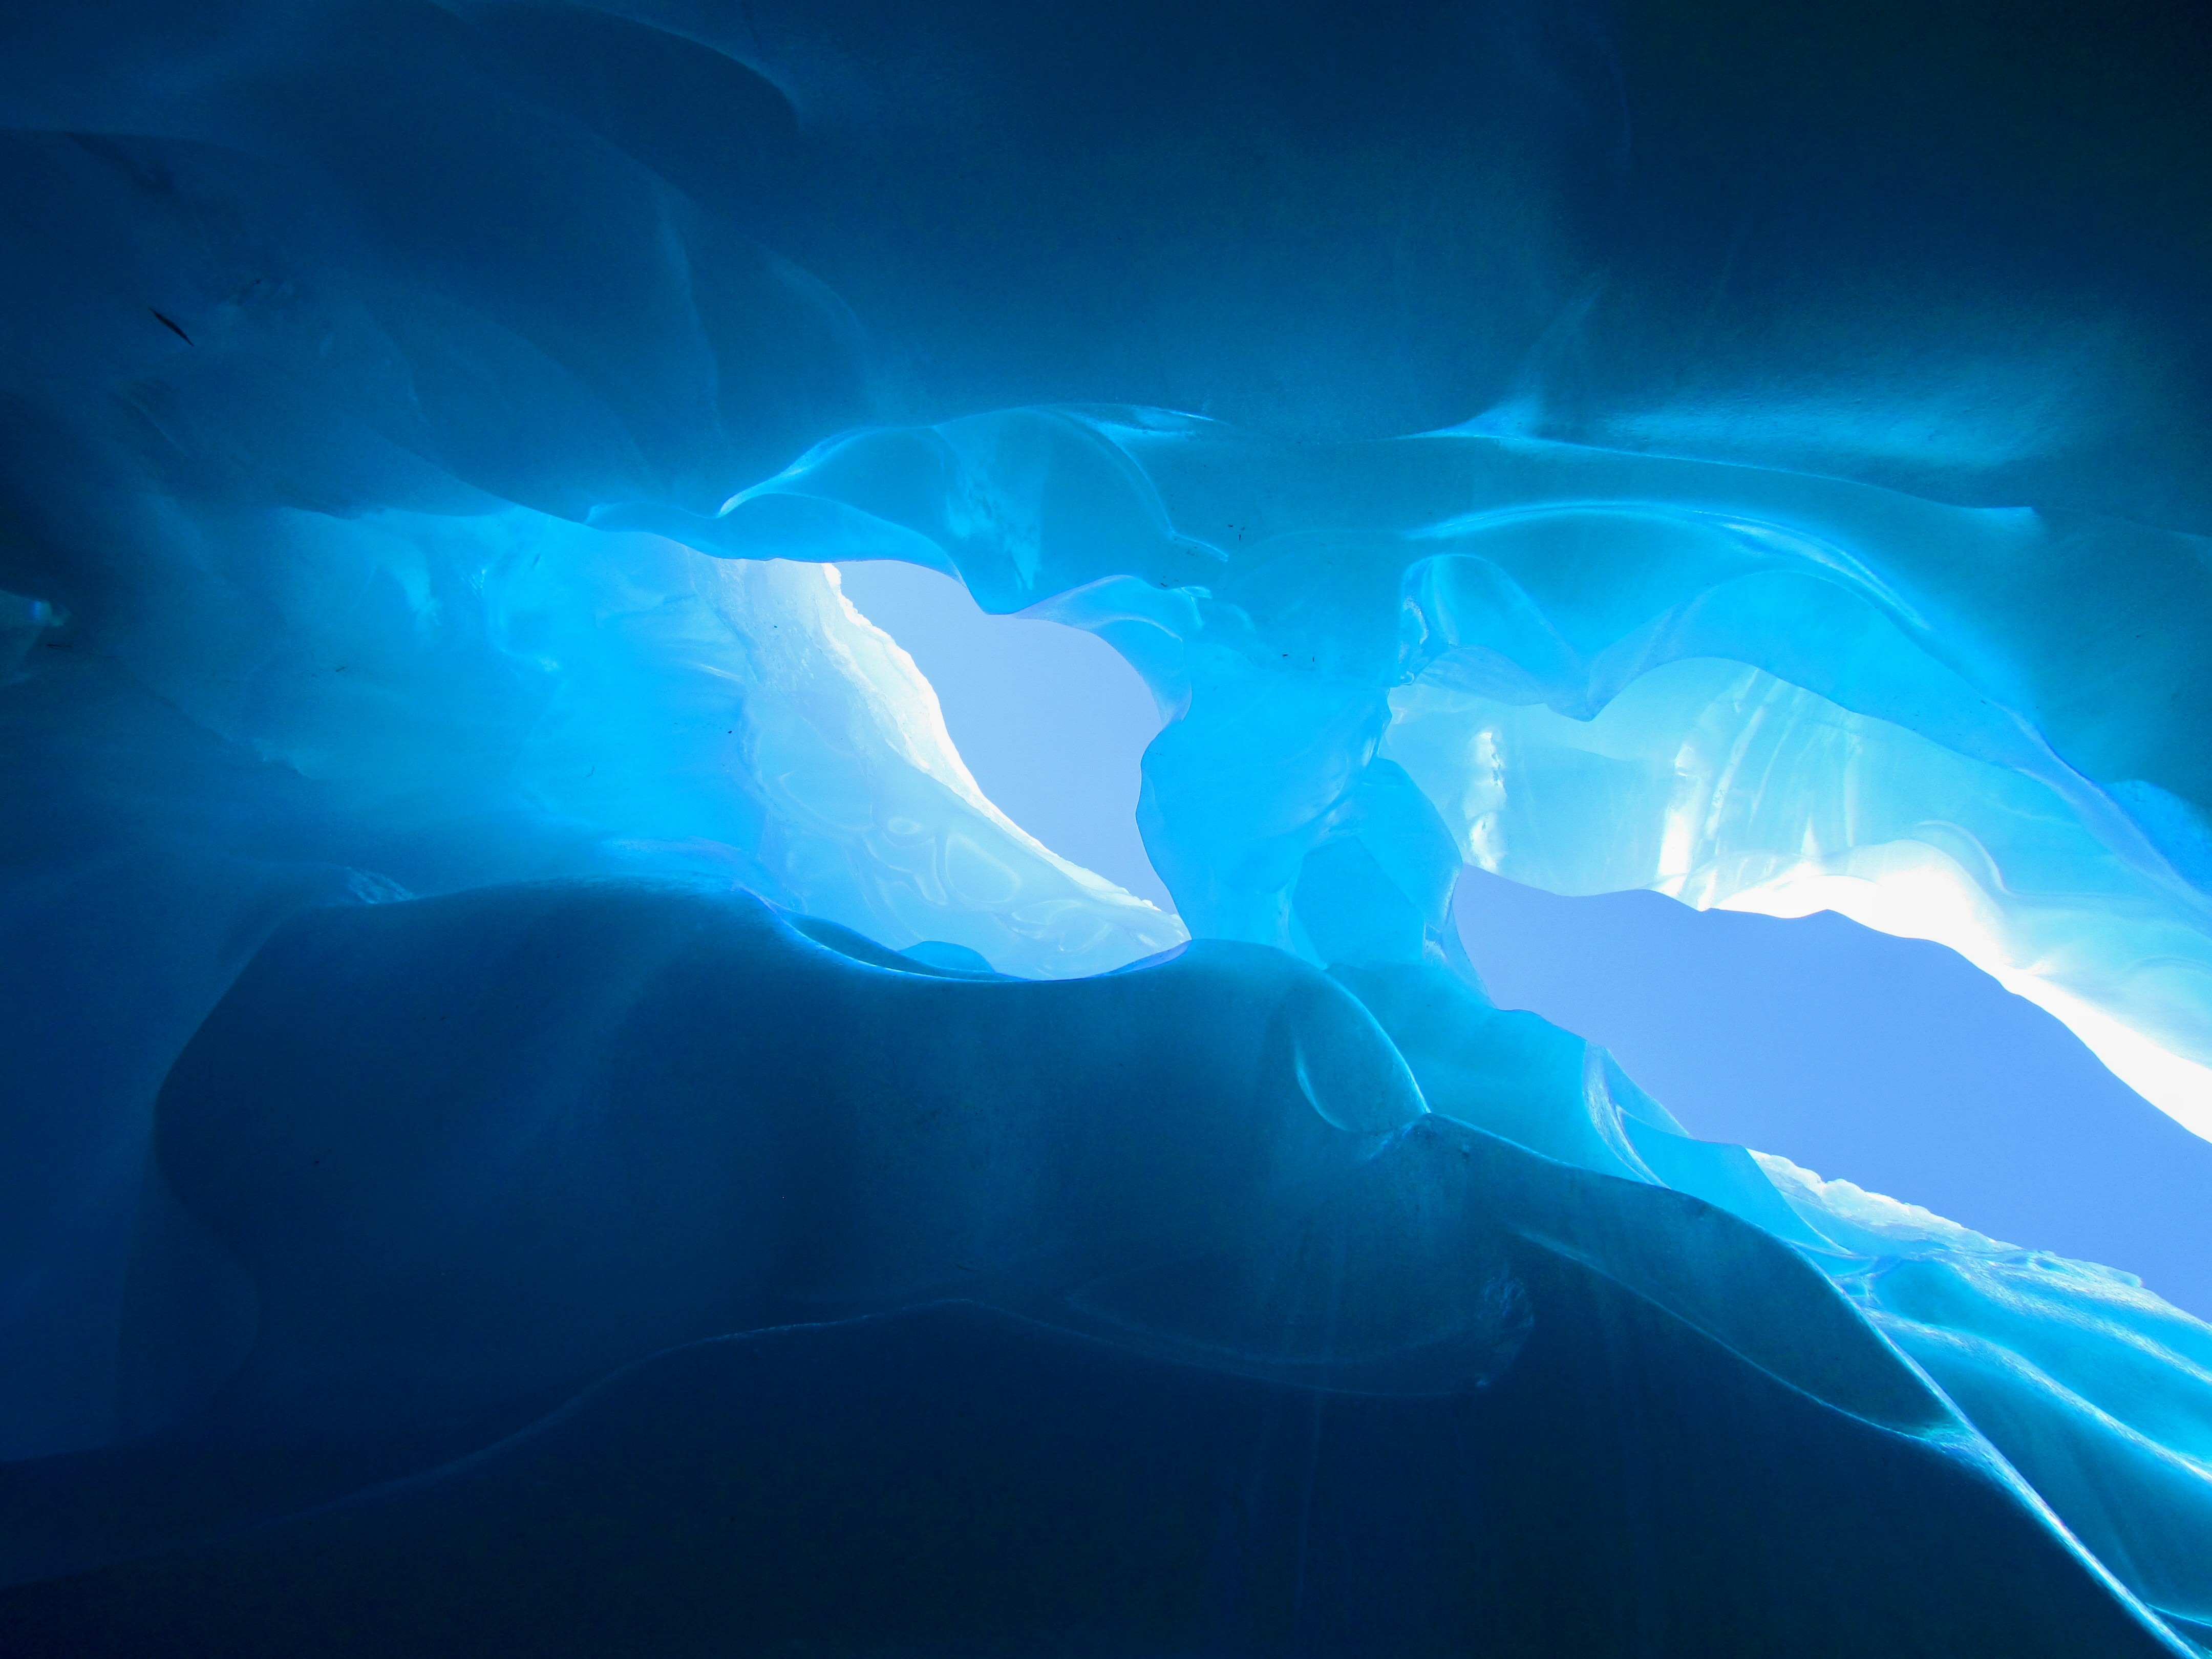
nature, ice, glacier, shadow, arctic, iceberg, crevasse, new zealand, arctic ocean, ice formations, geological phenomenon, ice cap, ice cave, sea ice